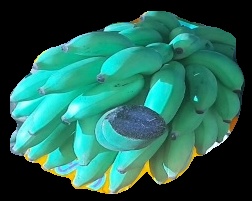
Variety: elakki-bale
Grade: grade2